Agent Backkom: Kings Bear

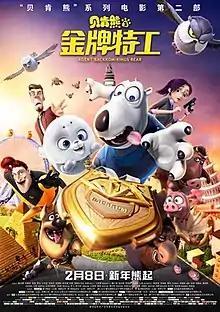
Poster

Agent Backkom: Kings Bear is a 2021 Chinese animated adventure comedy film. Directed by Zhang Yang, the film is a sequel to 2017's "", which in turn is based on the "Backkom" animated series.